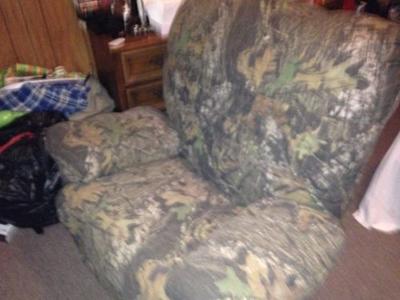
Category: chair